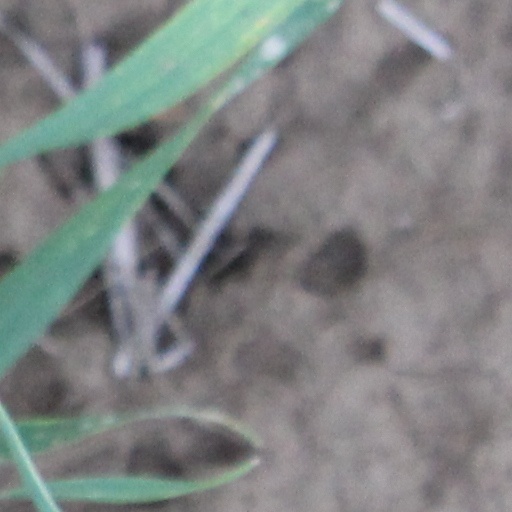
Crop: wheat